Hwange National Park

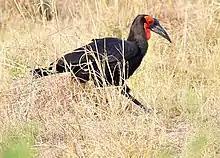
A southern ground hornbill

This overview is only one indication of the diversity of birds in the park and is not a complete list.